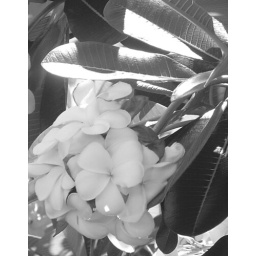
This was a flower that I feel in love with on our bus ride in Hawaii.